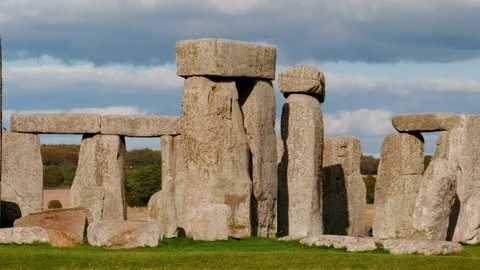
Landmark: Stonehenge